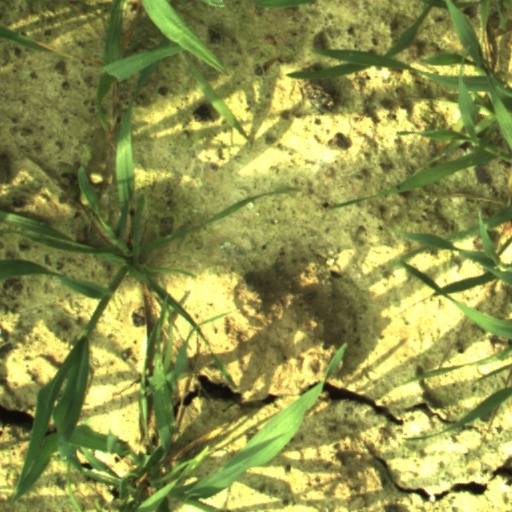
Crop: wheat